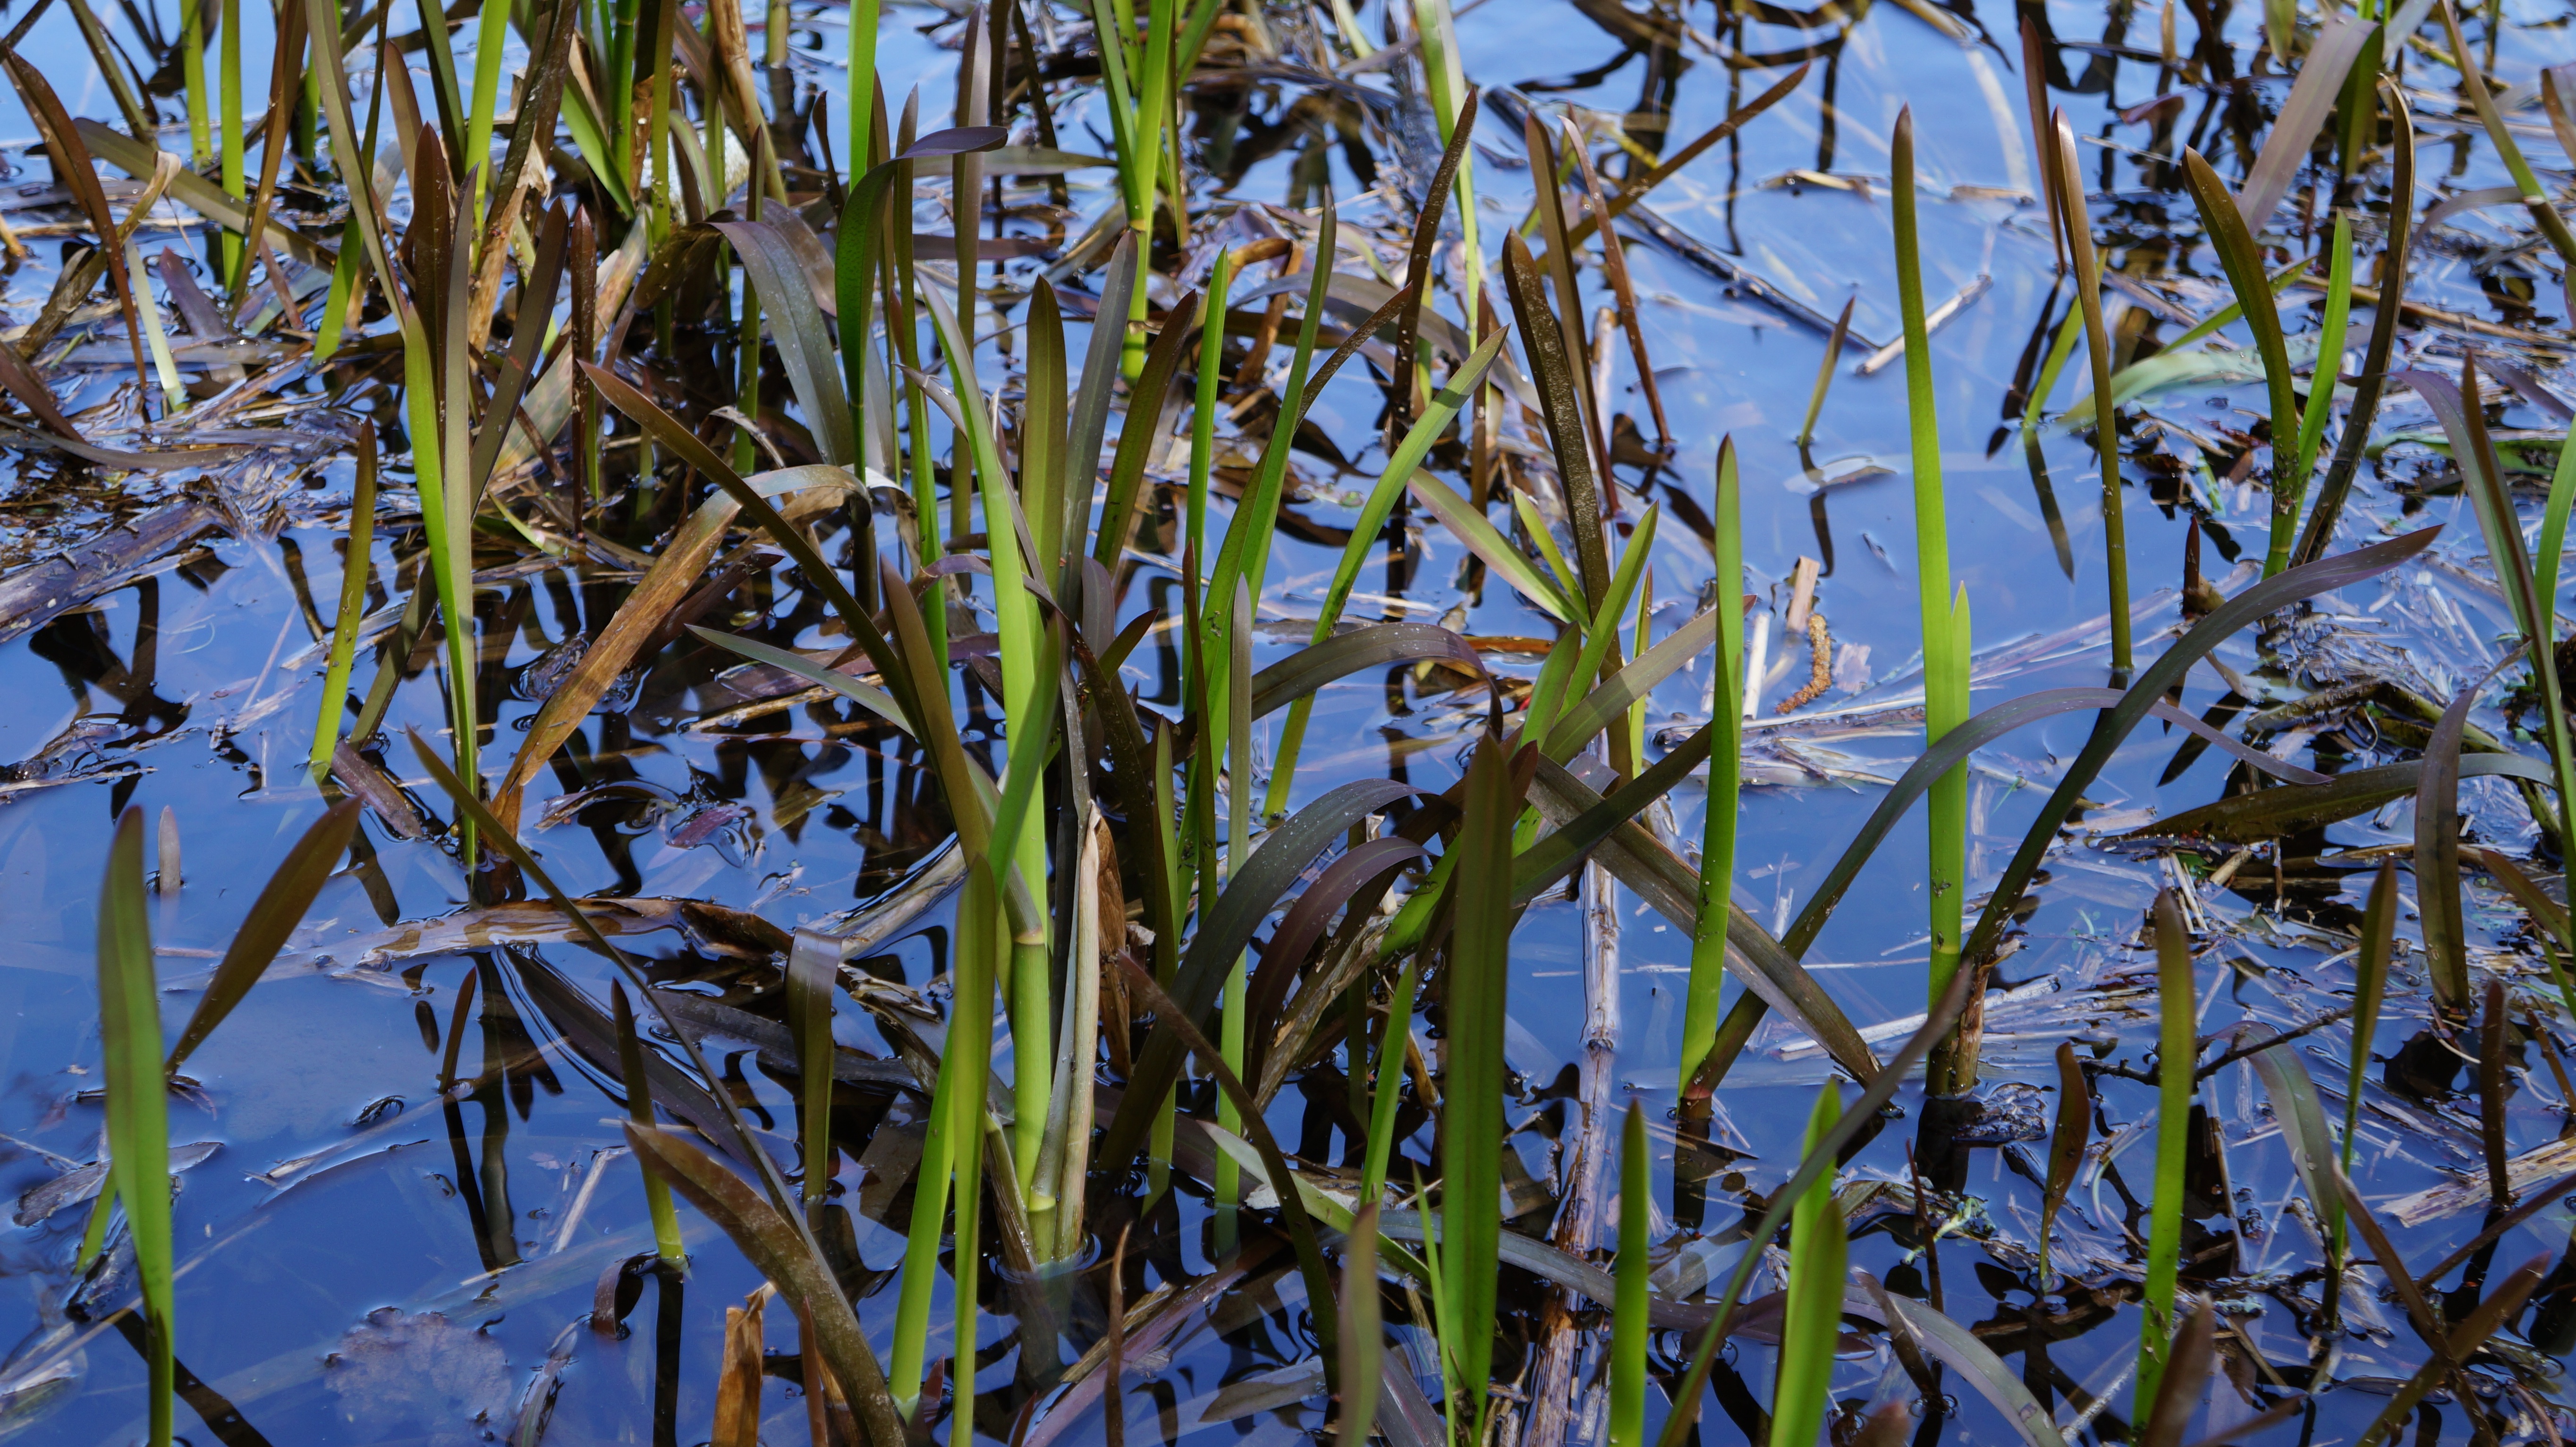
tree, water, nature, grass, branch, plant, sunlight, leaf, flower, reed, green, crop, botany, aquatic plant, flora, bank, wetland, habitat, waters, idyll, shore greenhouse, grass family, plant stem, phragmites